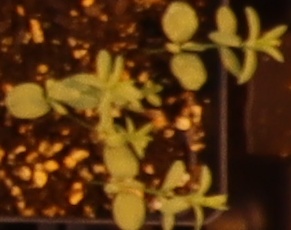
Label: Flax